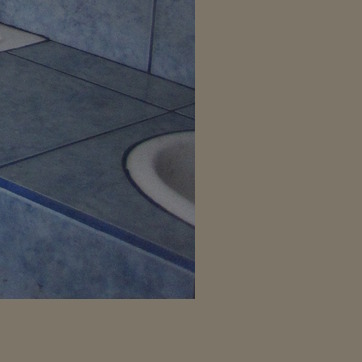
Material: ceramic